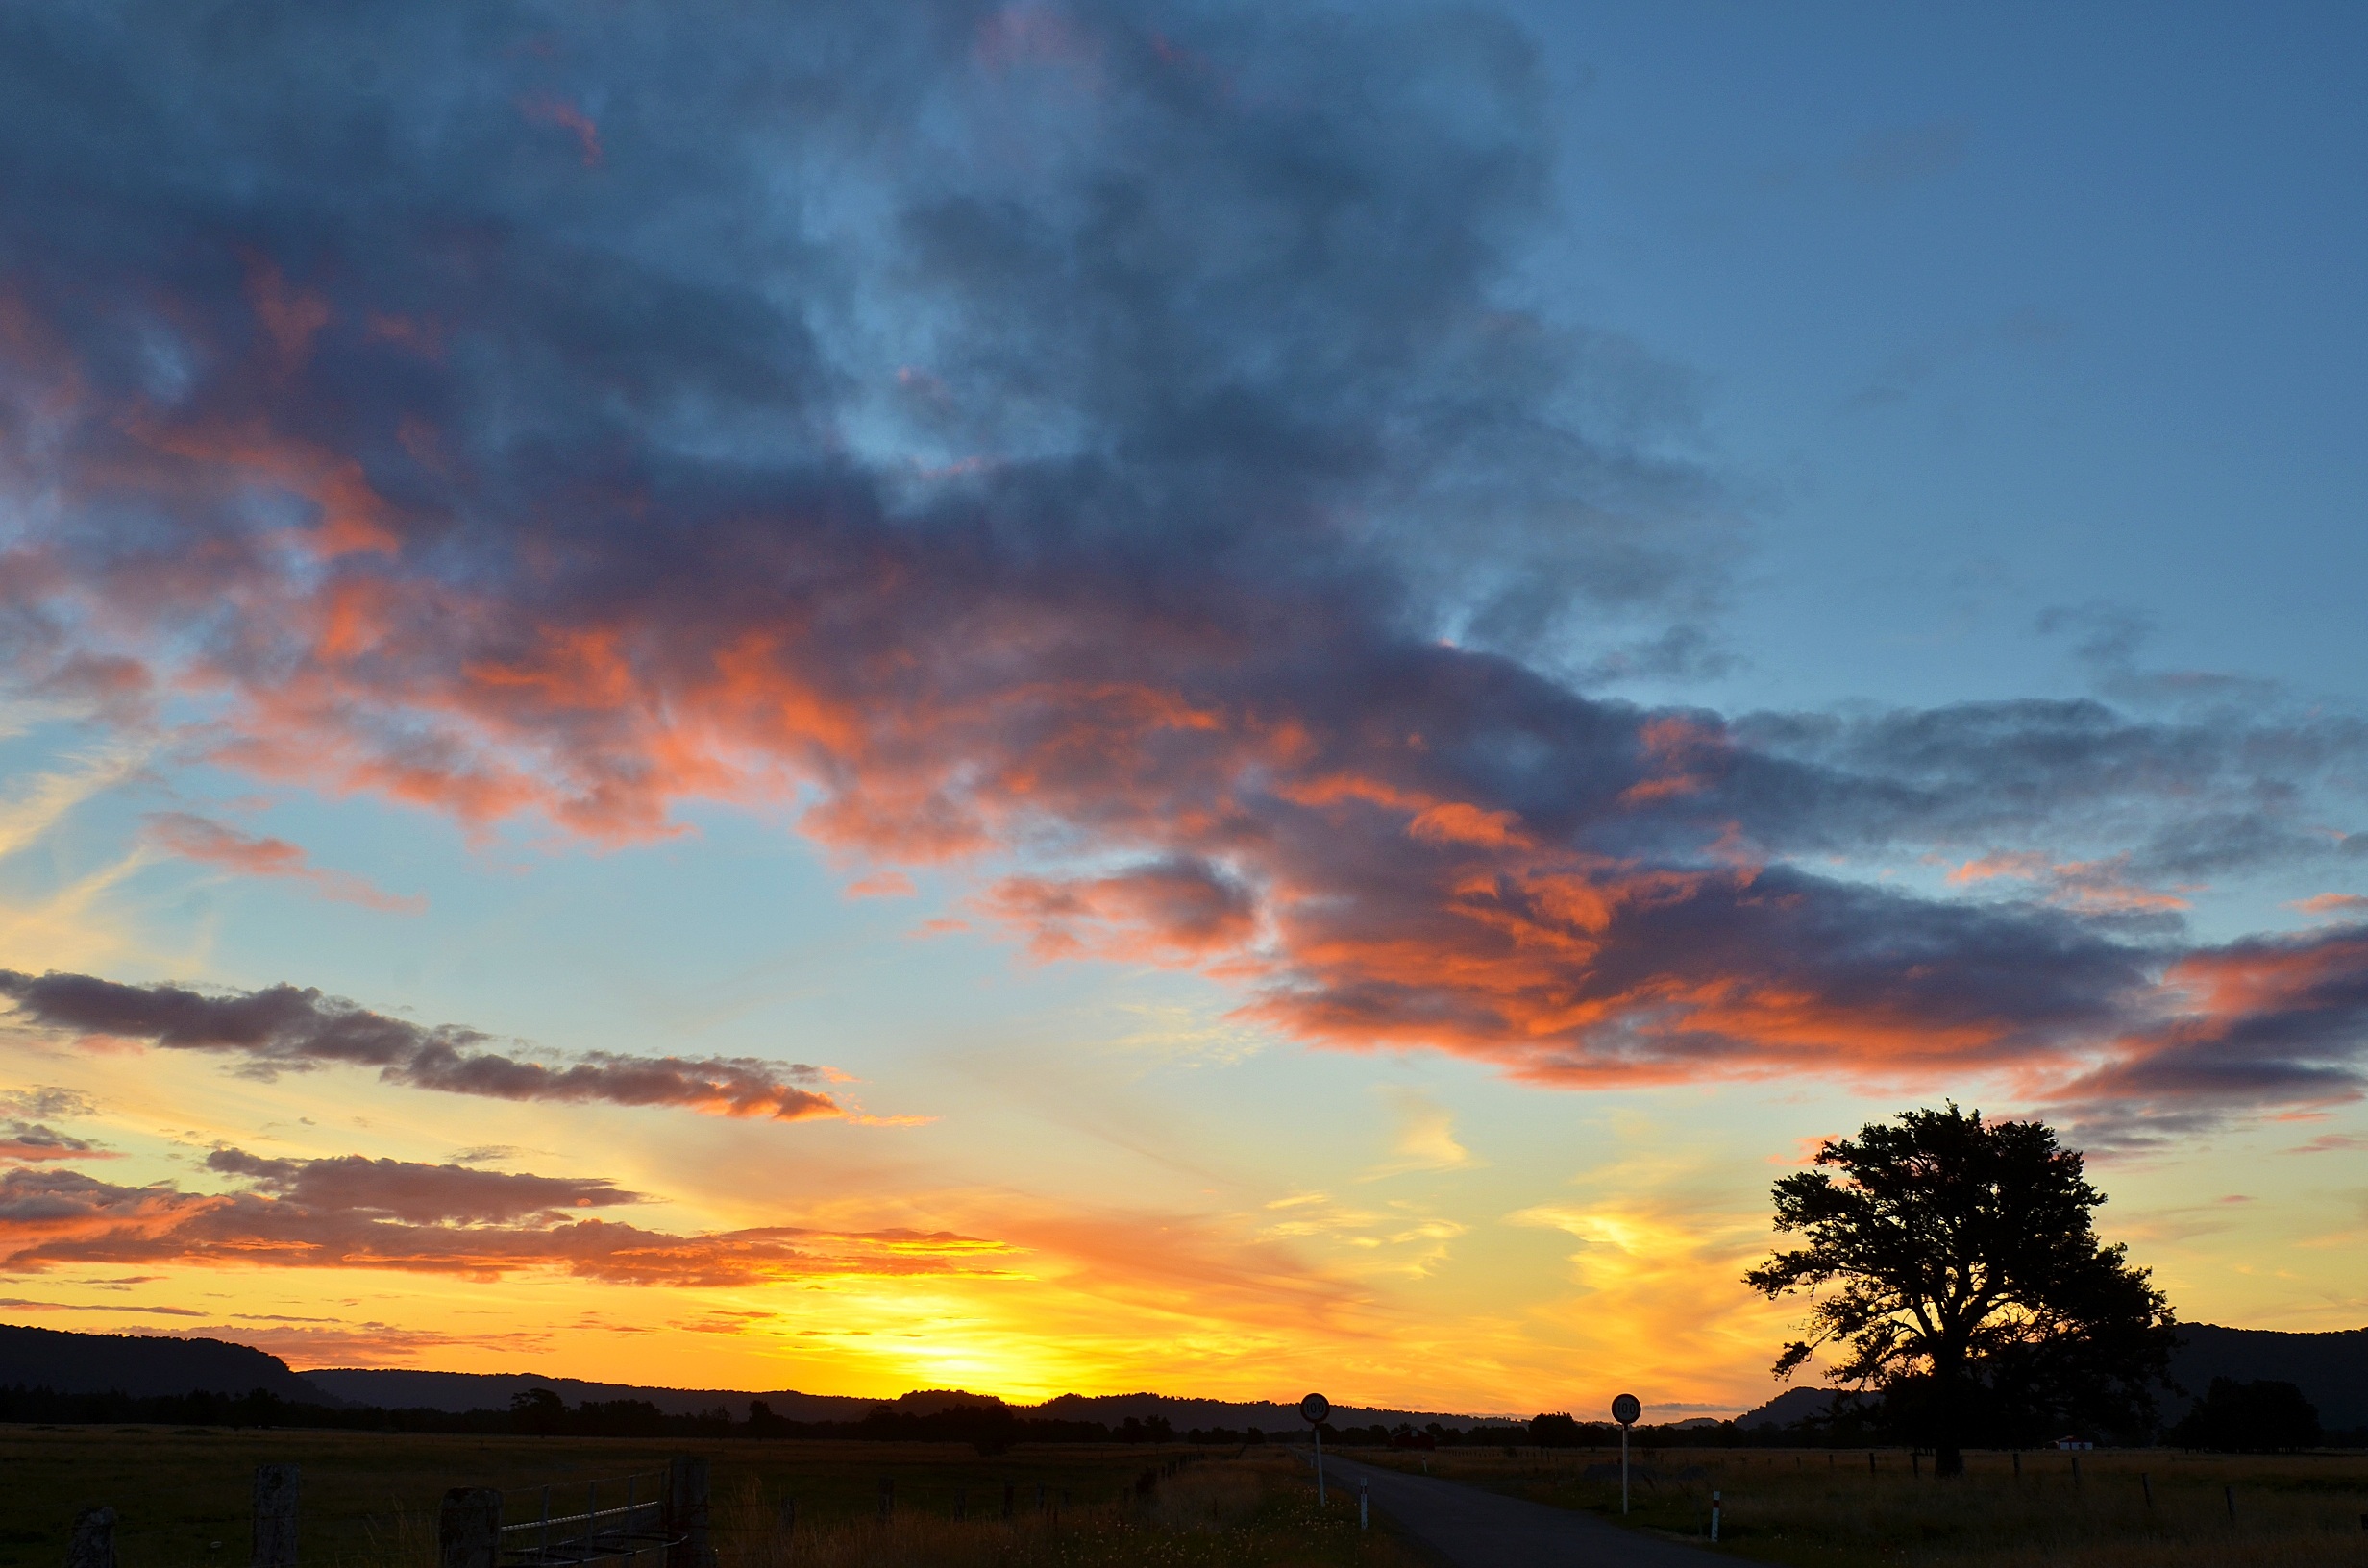
horizon, cloud, sky, sunrise, sunset, field, prairie, sunlight, morning, dawn, dusk, evening, new zealand, afterglow, the scenery, meteorological phenomenon, red sky at morning